HMAS Torrens (D67)

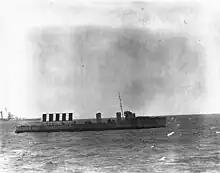
"Torrens" shortly before being sunk as a target in 1930

During the general reduction in naval activity imposed by lack of finance during the Great Depression, it was decided to scrap "Torrens" and her five sister ships.